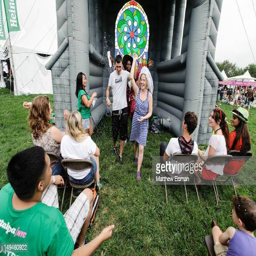
a general view of atmosphere at festival